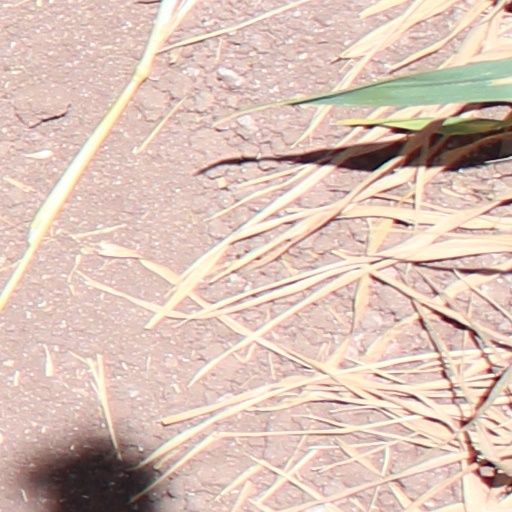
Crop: wheat